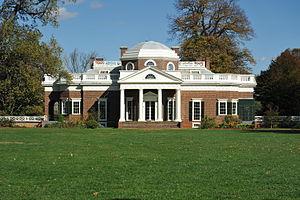
Uriah Phillips Levy est le premier américain d'origine juive à être nommé commodore de l'United States Navy. Vétéran de la guerre anglo-américaine de 1812 il est aussi connu pour sa philanthropie. À l'époque, le grade de commodore était le plus haut grade que l'on pouvait obtenir dans l'US Navy et serait approximativement équivalent au grade moderne d'amiral.
Cet article recense les sites inscrits au patrimoine mondial aux États-Unis.